Paul Whiteman

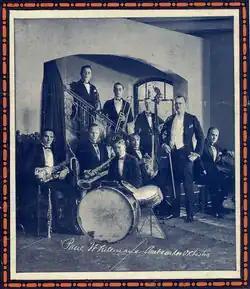
Whiteman and his orchestra, 1921

Whiteman was born in Denver, Colorado. He came from a musical family: his father, Wilburforce James Whiteman was the supervisor of music for the Denver Public Schools, a position he held for fifty years, and his mother Elfrida (née Dallison) was a former opera singer. His father insisted that Paul learn an instrument, preferably the violin, but the young man chose the viola. Whiteman was Protestant and of Scottish, Irish, English, and Dutch ancestry.